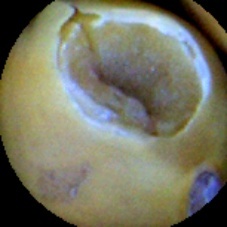
Label: Broken